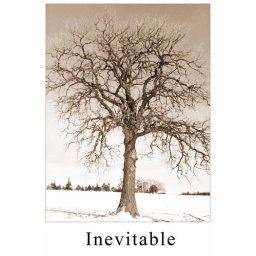
Photo of a tree in Markham, Ontario.Soo this empty field will be a housing development :(